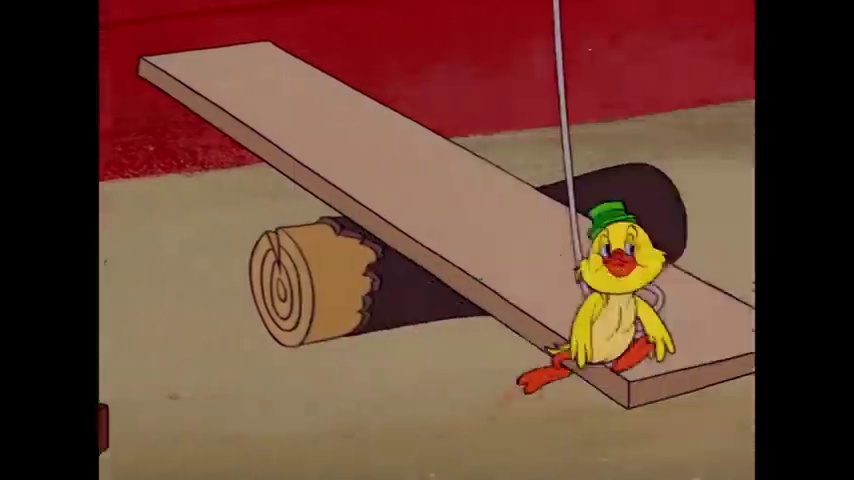
Portrait style: Cartoon Portrait